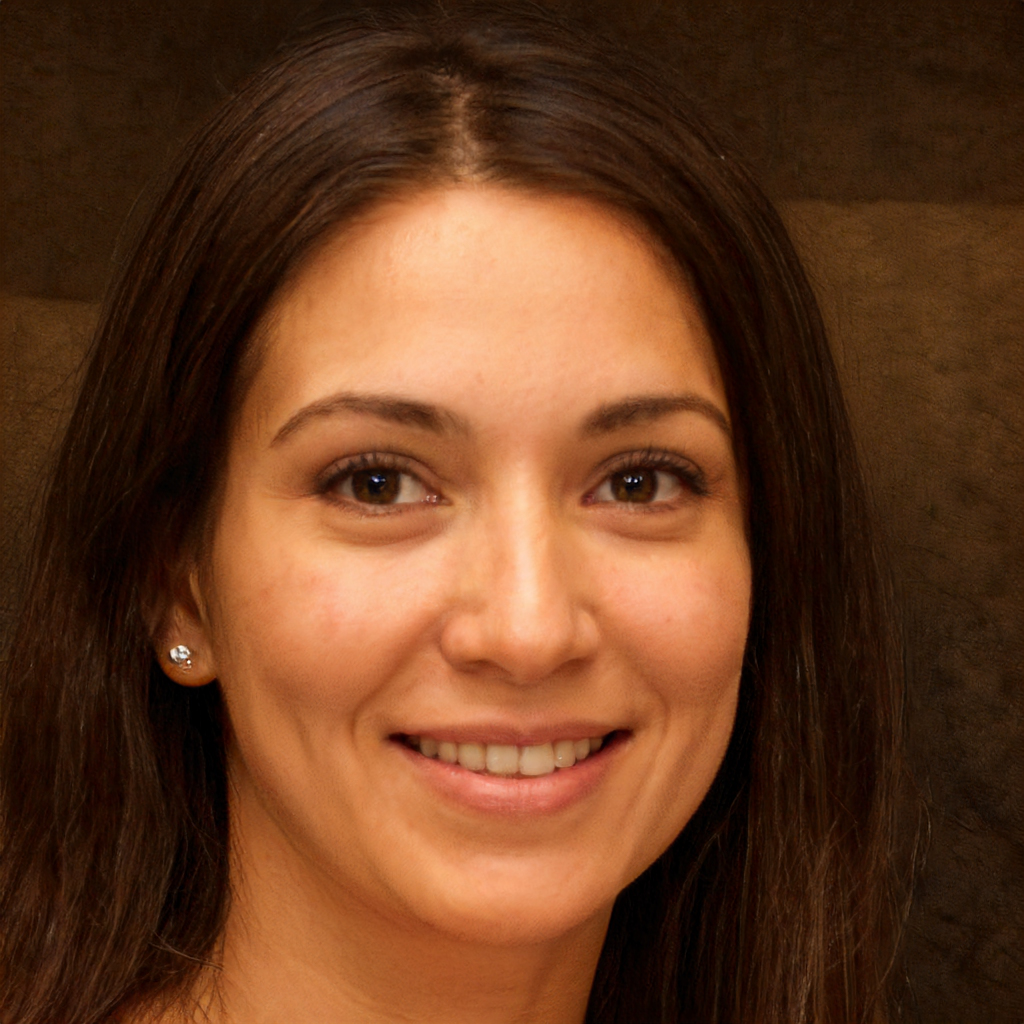
Gender: Female